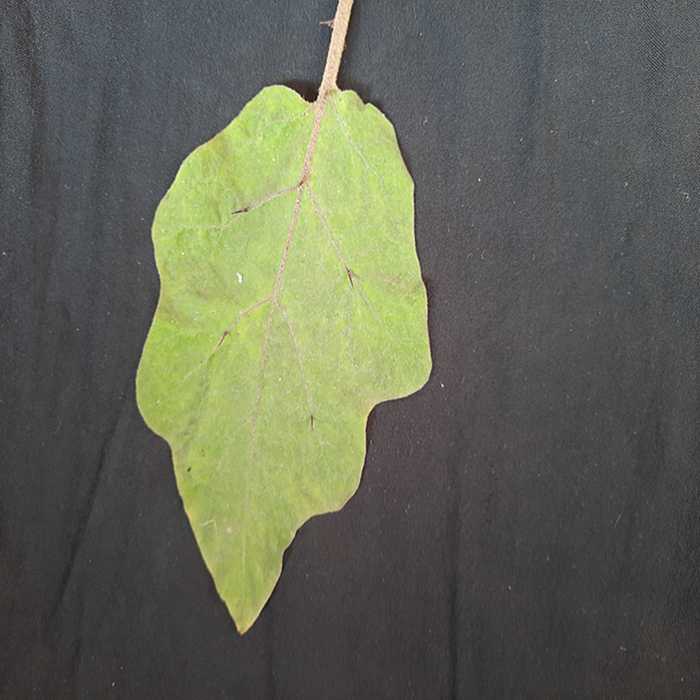
Plant: Eggplant
Label: Eggplant fresh leaf